Auburn, California

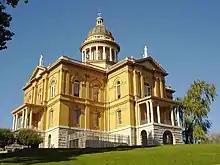
Placer County Courthouse was constructed between 1894 and 1898.

Archaeological finds place the southwestern border for the prehistoric Martis people in the Auburn area. The indigenous Nisenan, an offshoot of the Maidu, were the first to establish a permanent settlement in the Auburn area.